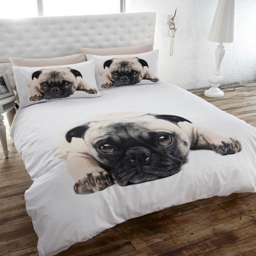
thru the lens - pug